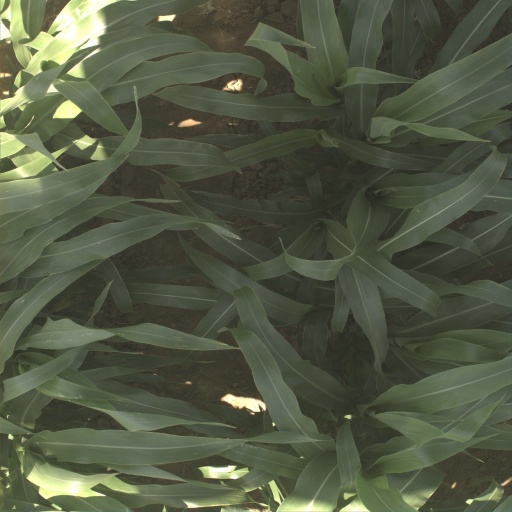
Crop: sorghum